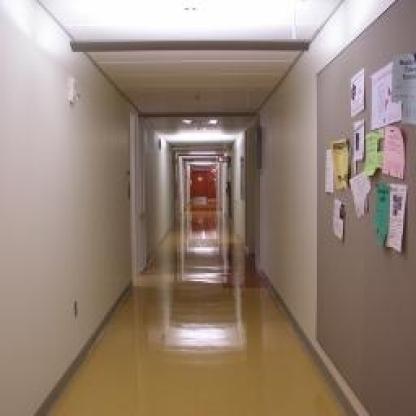
Scene: Indoor